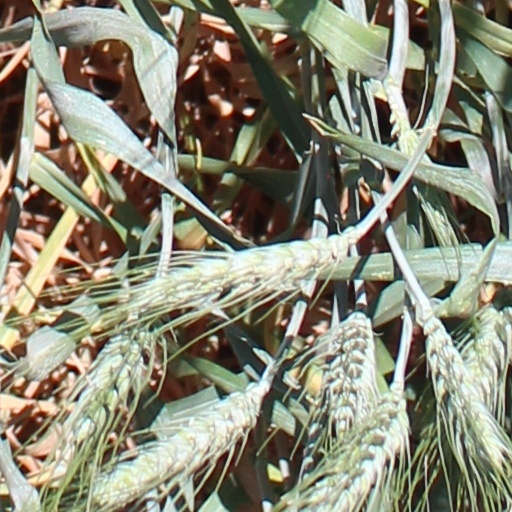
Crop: wheat